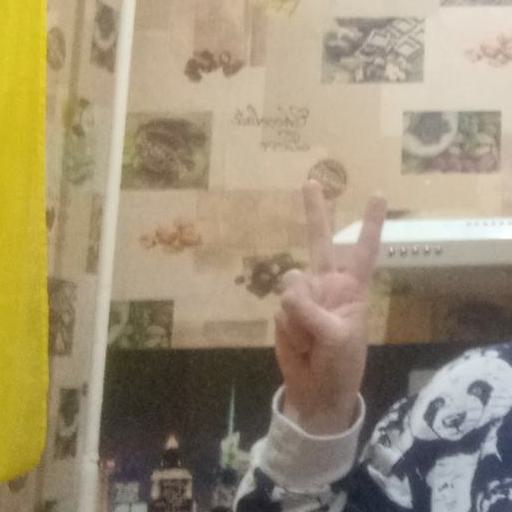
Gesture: peace